Varanus (Varanus)

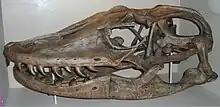
Skull cast of †"Varanus priscus"

While most reptiles are considered to have three-chambered hearts, the hearts of true monitors – as with those of other monitors – have a well developed ventricular septum that completely separates the pulmonary and systemic sides of the circulatory system during systole. This allows their hearts to temporarily function like a four chambered heart, which in turn ensure that oxygenated blood is quickly distributed to the body without also flooding the lungs with high-pressure blood. The highly efficient circulatory system, combined with their strong limbs, allow true monitors to become powerful sprinters. However, the primitive sprawling limbs would limit both the speed and stamina of the larger species. The perentie is the fastest of all monitors with a recorded speed of up to or , rivalling the aquatic leatherback turtle as the fastest extant reptile. The Komodo dragon is significantly slower, reaching speeds of just , although that is enough for it to chase goats and deers, which it mostly preys on. Being the largest true monitor, Megalania is yet slower, with its estimated top speed no more than .